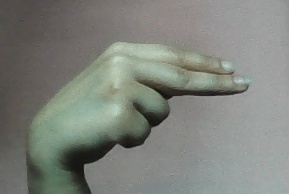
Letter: ain